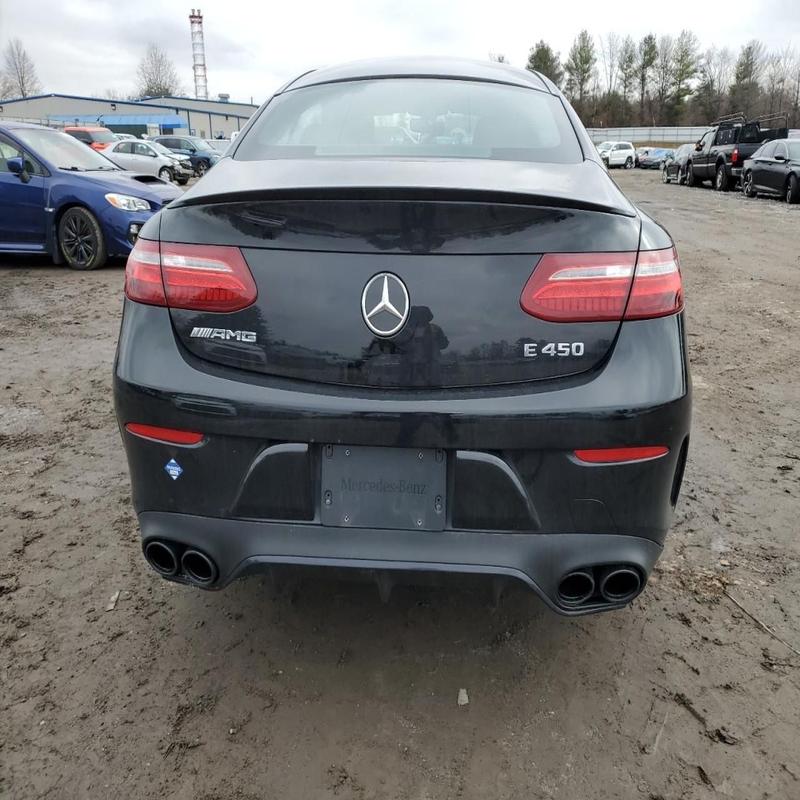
Aucun dommage détecté.
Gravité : aucun